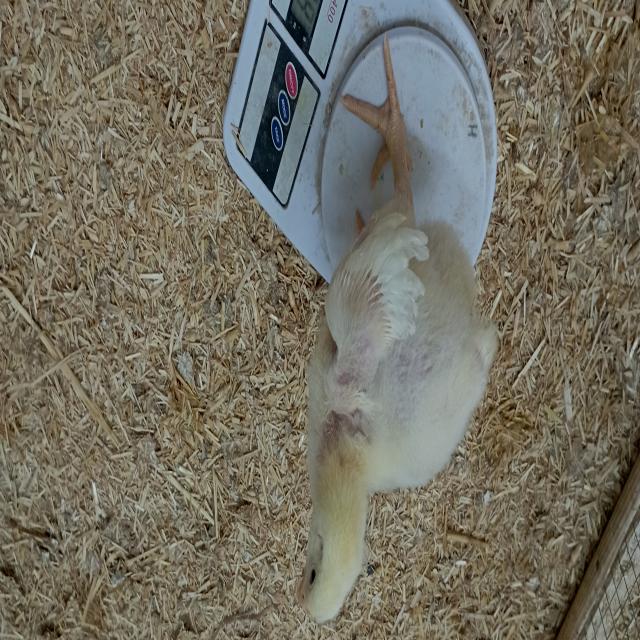
Weight: 408 g